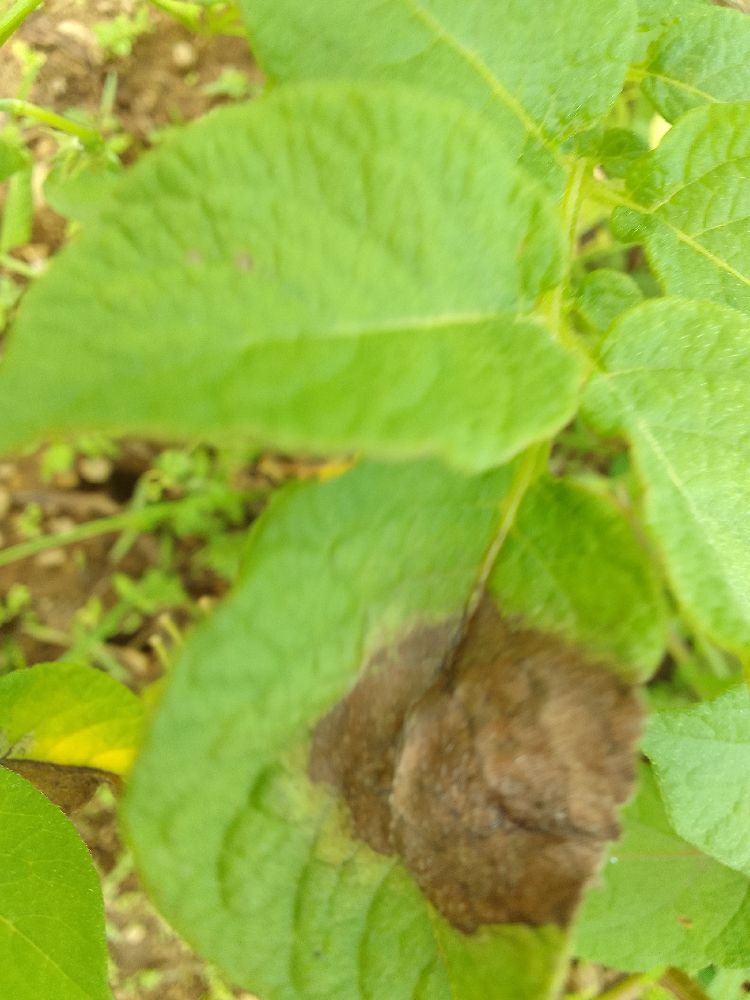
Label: Late blight